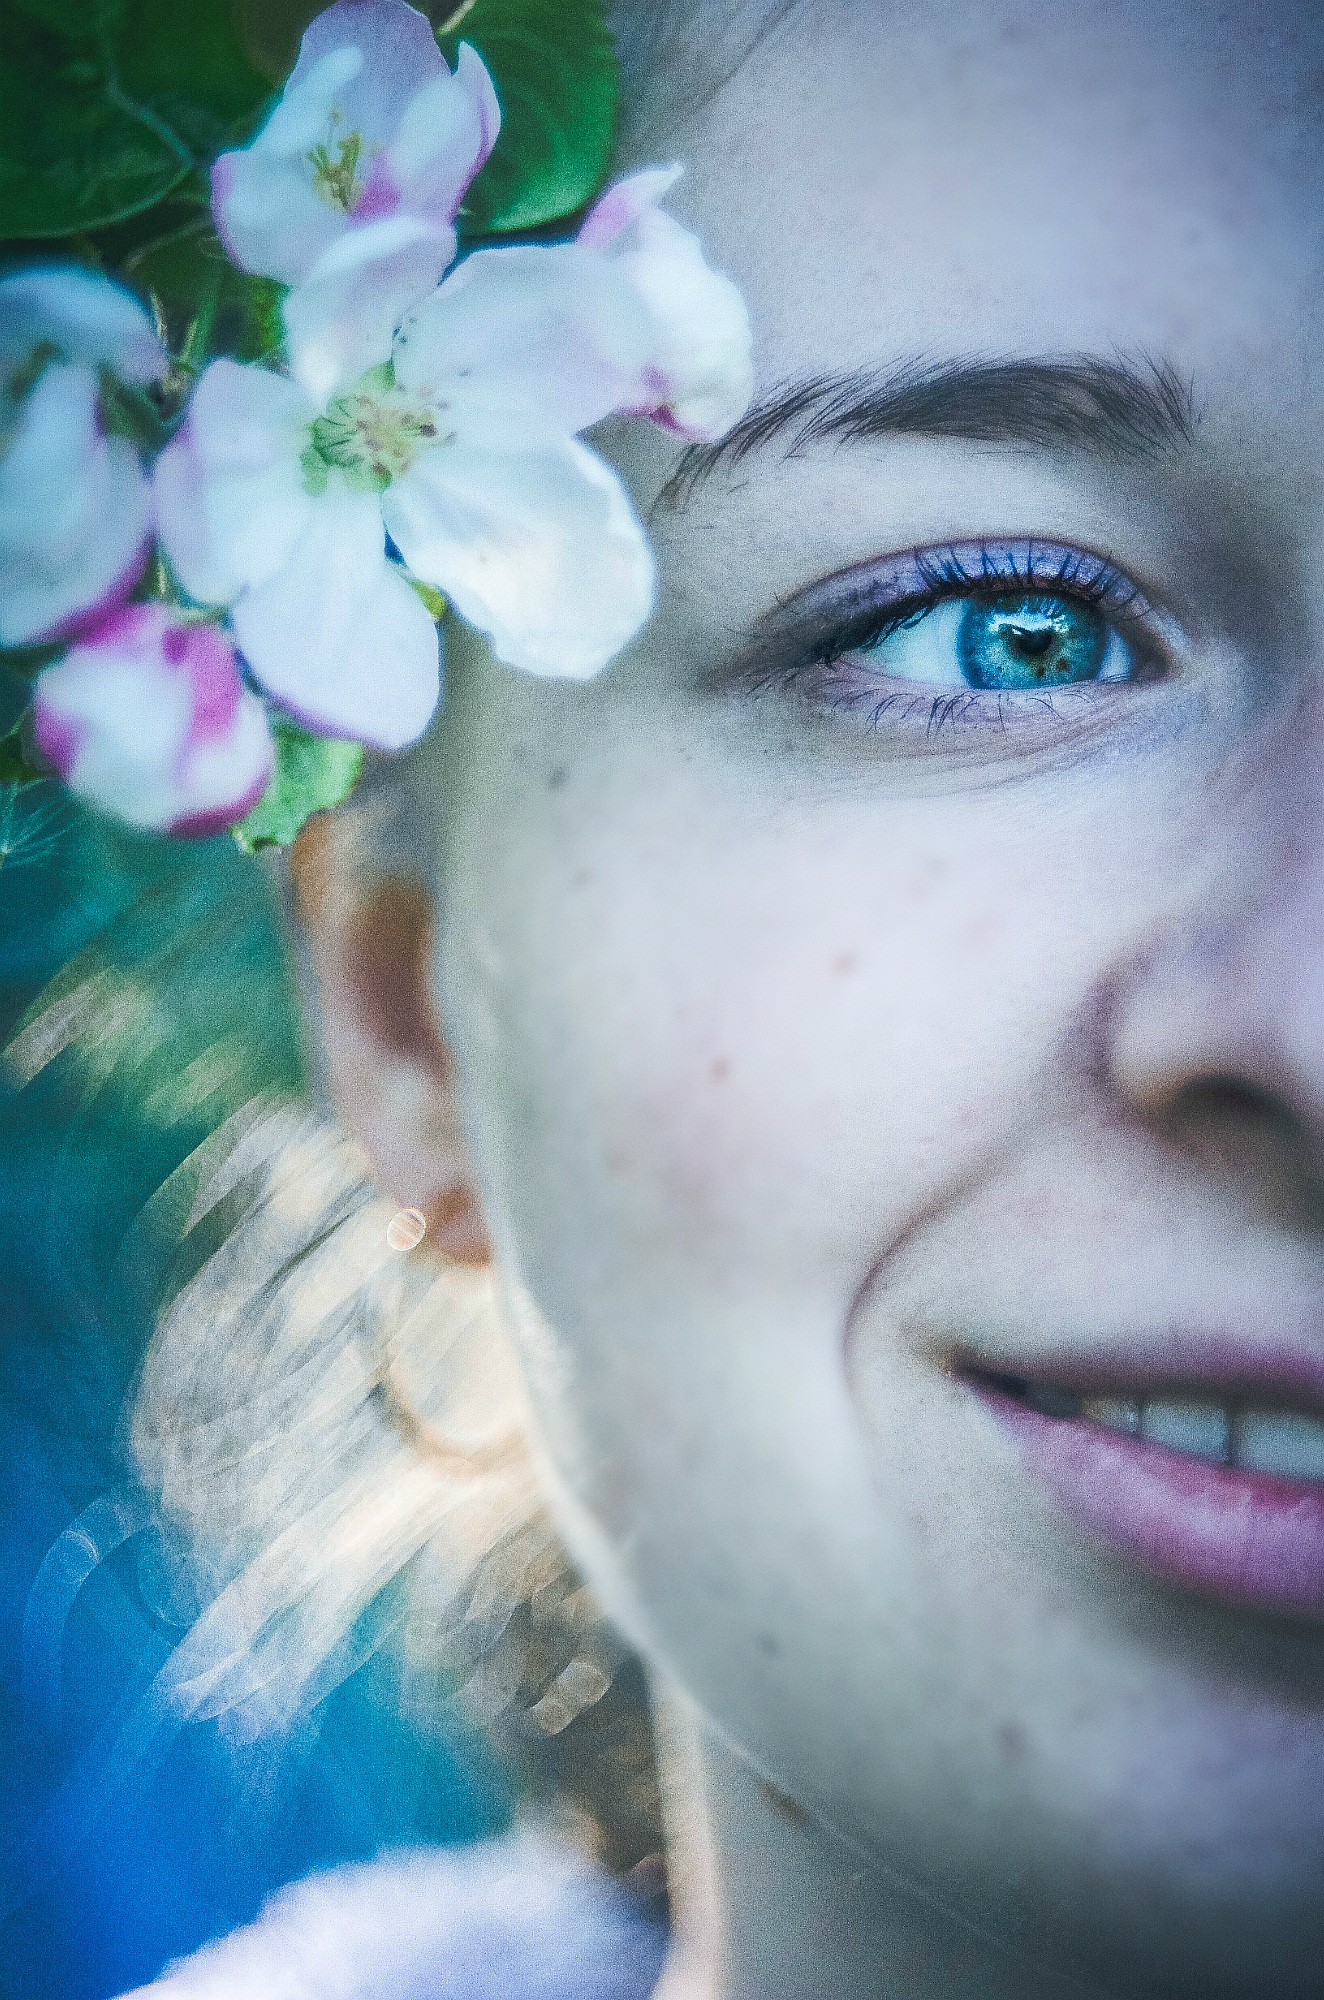
girl, woman, hair, white, photography, flower, view, female, portrait, model, spring, youth, color, blue, flowers, close up, face, eye, head, skin, beauty, joy, organ, views, smiles, photoshoot, emotions, cosmetics